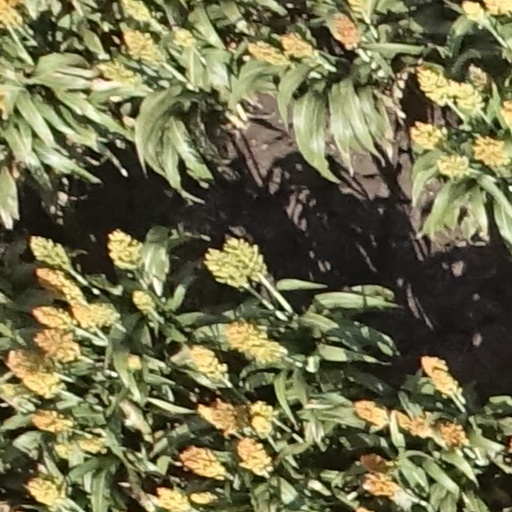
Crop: sorghum